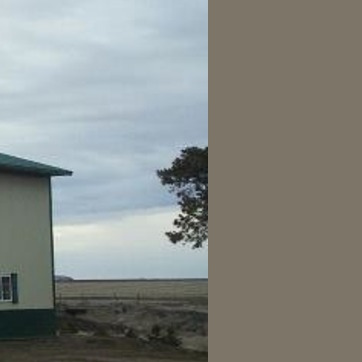
Material: foliage